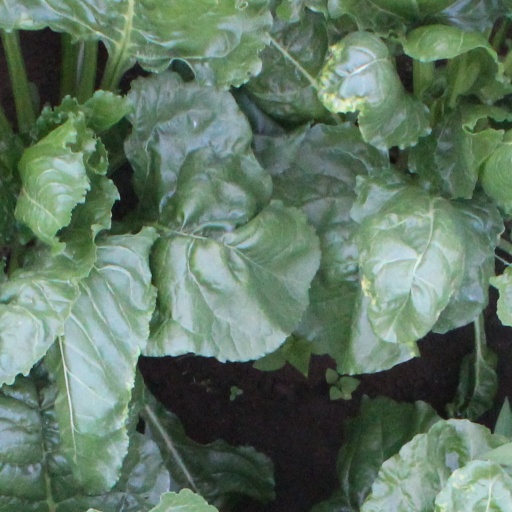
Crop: sugar beet